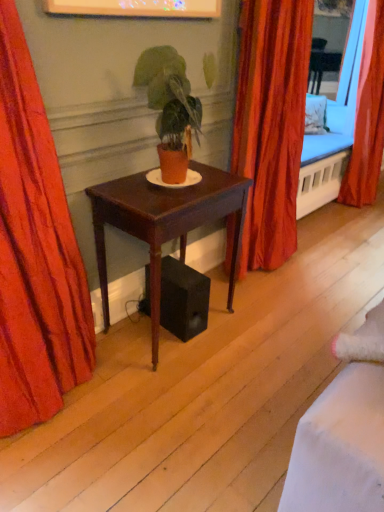
Question: In the image, there is a matte orange pot at center. Locate several points within the vacant space situated on the left part of matte orange pot at center. Your answer should be formatted as a list of tuples, i.e. [(x1, y1)], where each tuple contains the x and y coordinates of a point satisfying the conditions above. The coordinates should be between 0 and 1, indicating the normalized pixel locations of the points in the image.
Answer: [(0.302, 0.357)]